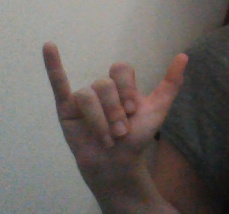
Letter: ya